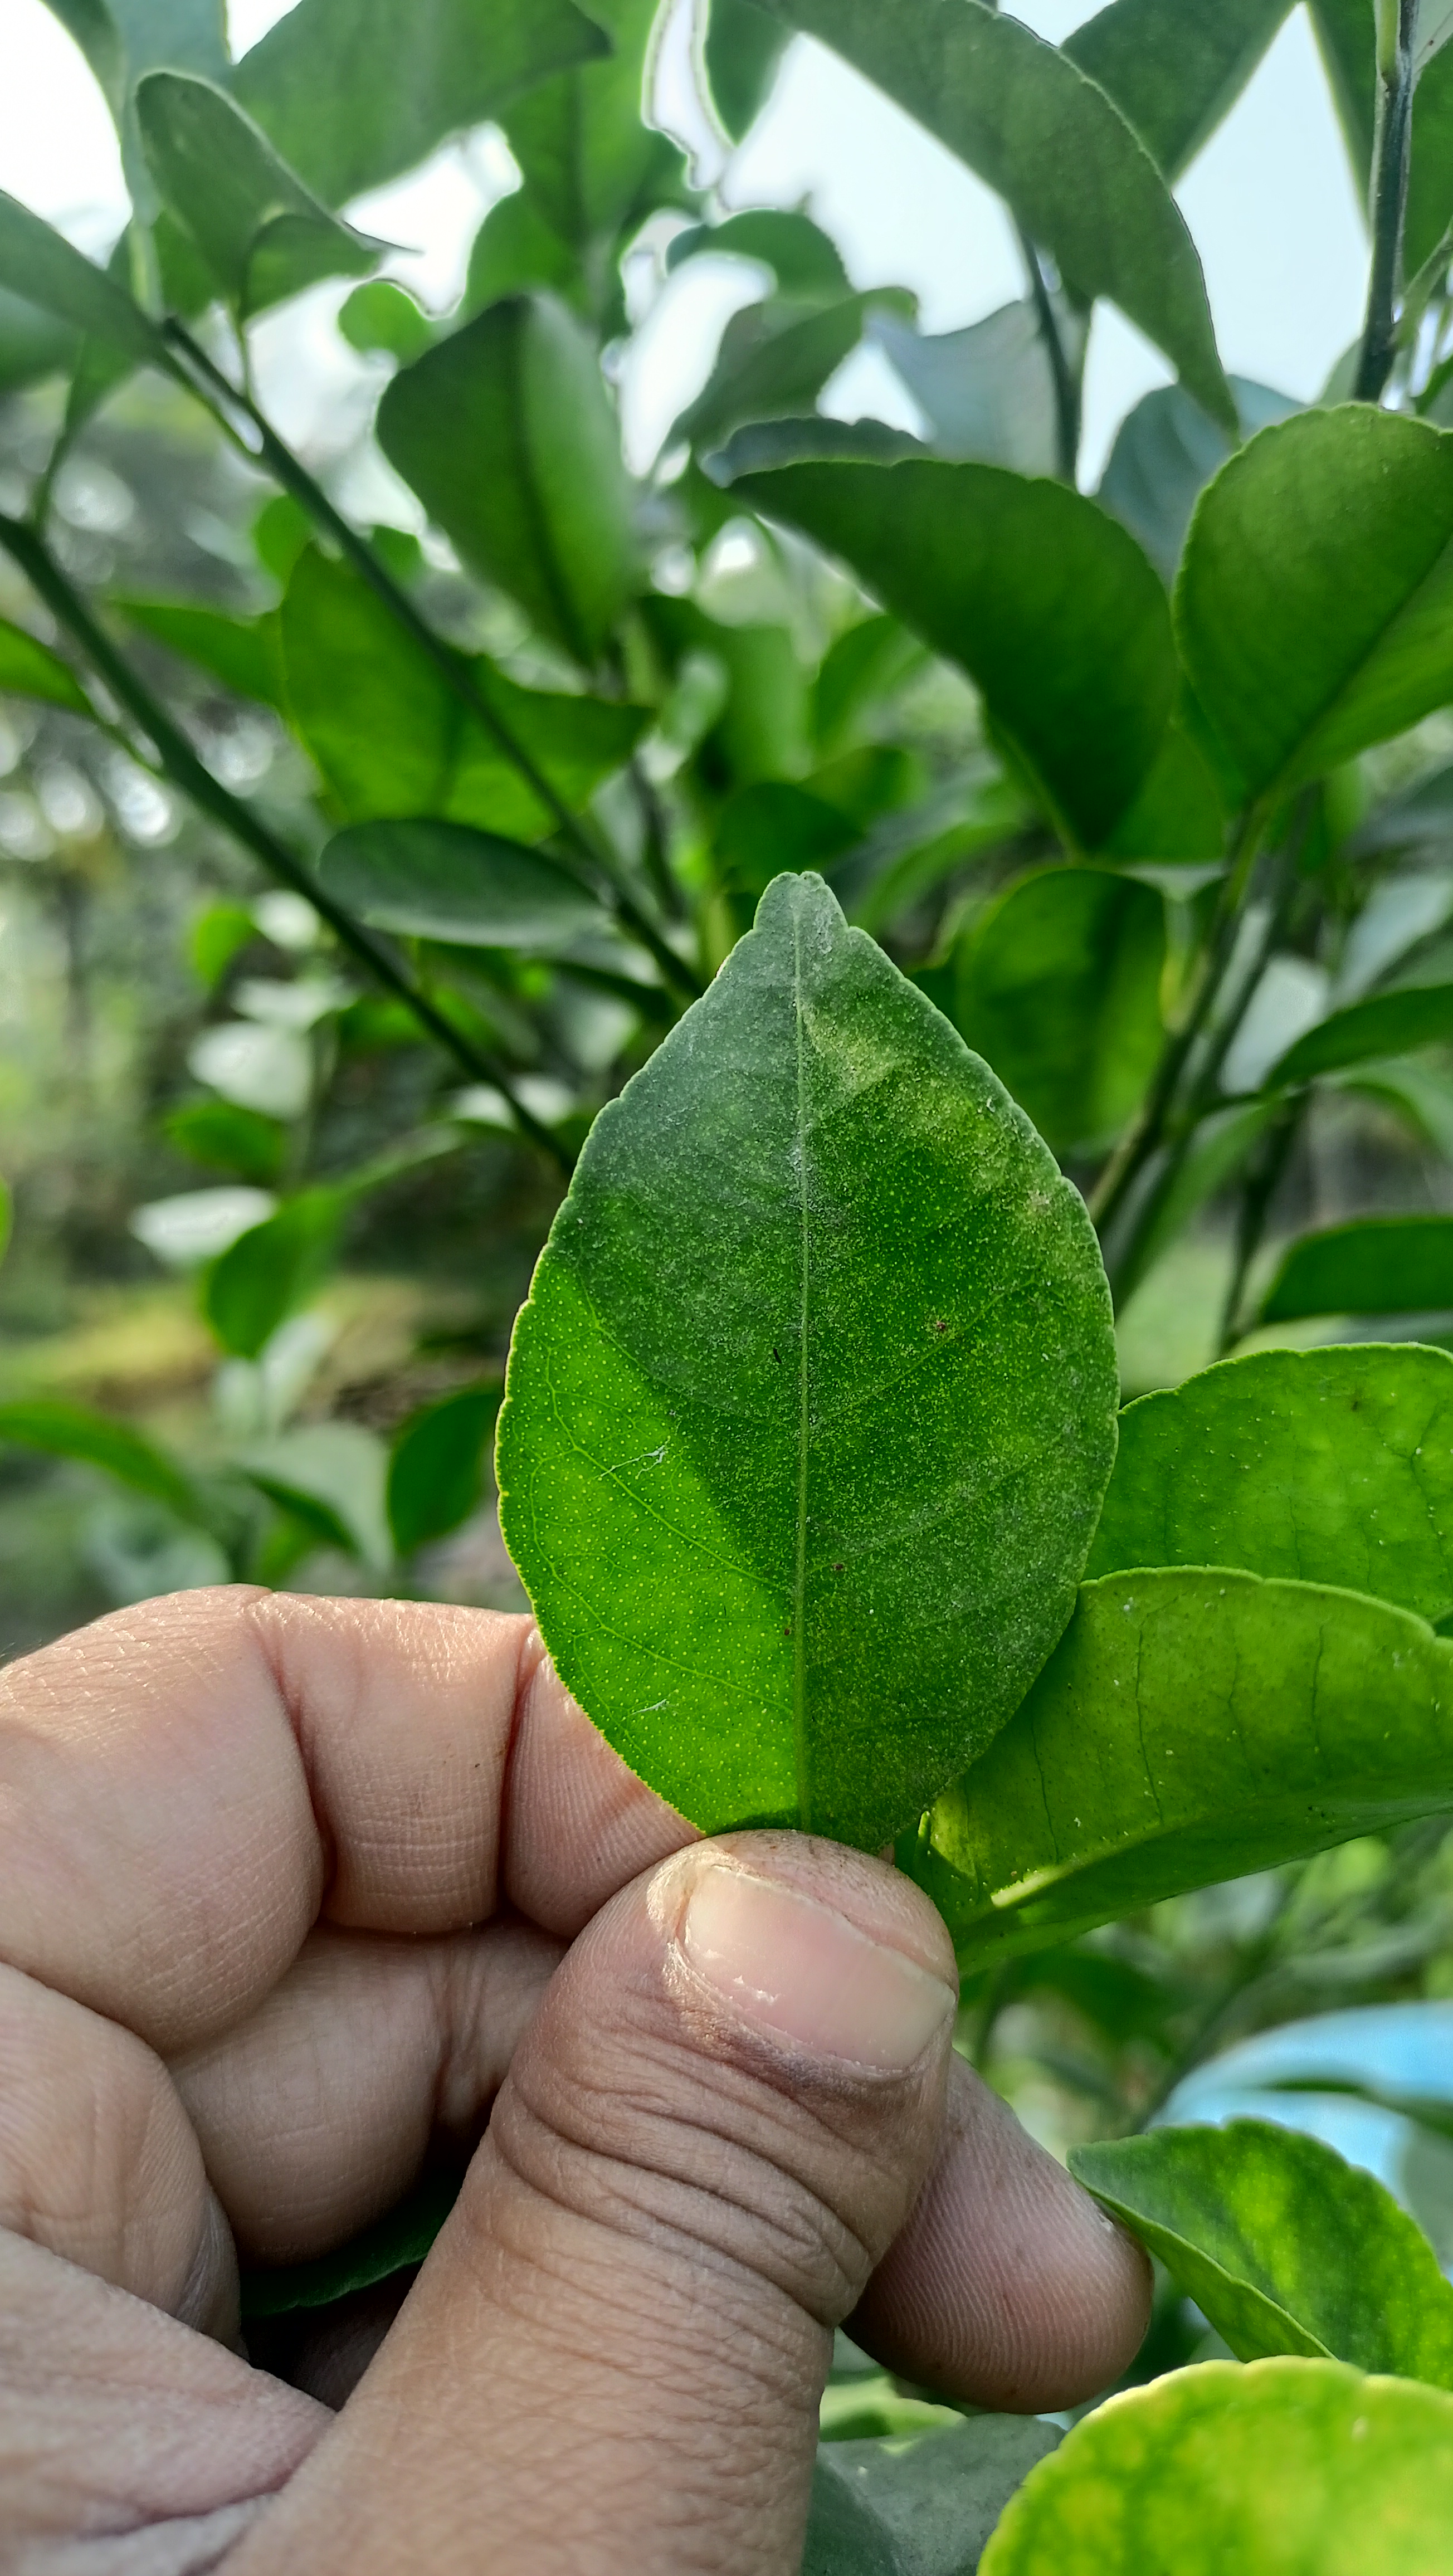
Mandarin leaf variety: China Mishti